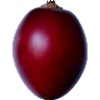
Label: tamarillo